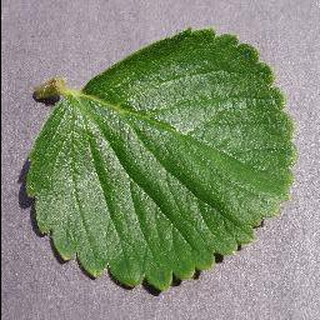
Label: healthy_strawberry